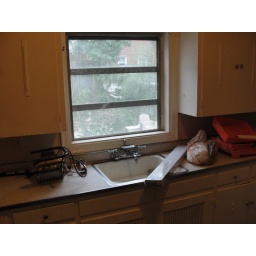
Sharon, there's a window over the sink